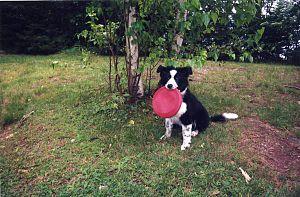
Un jouet pour chien est un jouet conçu spécialement pour les chiens. Il en existe plusieurs variétés, os, jouet pour chiot, balles, outils de dressage, disques et frisbees, peluches, bâtons.